Monument to the Ghetto Heroes

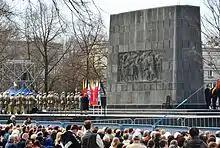
Eastern side of the monument

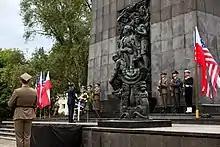
President Barack Obama at the monument during his visit to Poland, May 27, 2011

The eastern part of the monument shows the persecution of Jews at the hands of the Nazi German oppressors. The monument has a three-language sign: "Jewish nation to its fighters and martyrs."